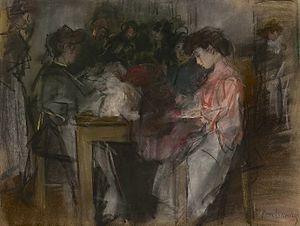
Jeanne Paquin est une grande couturière française. Elle est l'une des premières à avoir acquis une renommée internationale, à la fin du XIXᵉ siècle.